Mona Best

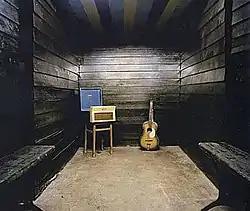
The music area of The Casbah Coffee Club as it looks today

Mona came up with the idea of the club after watching a television report about The 2i's Coffee Bar in London's Soho, where several singers had been discovered. She decided to open The Casbah Coffee Club – which was located in her cellar – on 29 August 1959, for young people to meet and listen to the popular music of the day. Mona charged half a crown annually for membership – to "keep out the rough elements" – and served soft drinks, snacks, cakes, and coffee from an espresso machine, which no other club had at that time. The current pop records were played on a small Dansette record player, which amplified them through a speaker of .